Claude Davis

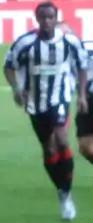
Davis playing for Sheffield United in 2006

Claude Davis (born 6 March 1979) is a Jamaican former footballer who played as a defender. He previously played for Hazard United, Preston North End, Sheffield United, Derby County, Crystal Palace, Crawley Town and Rotherham United. He has also played international football for Jamaica.